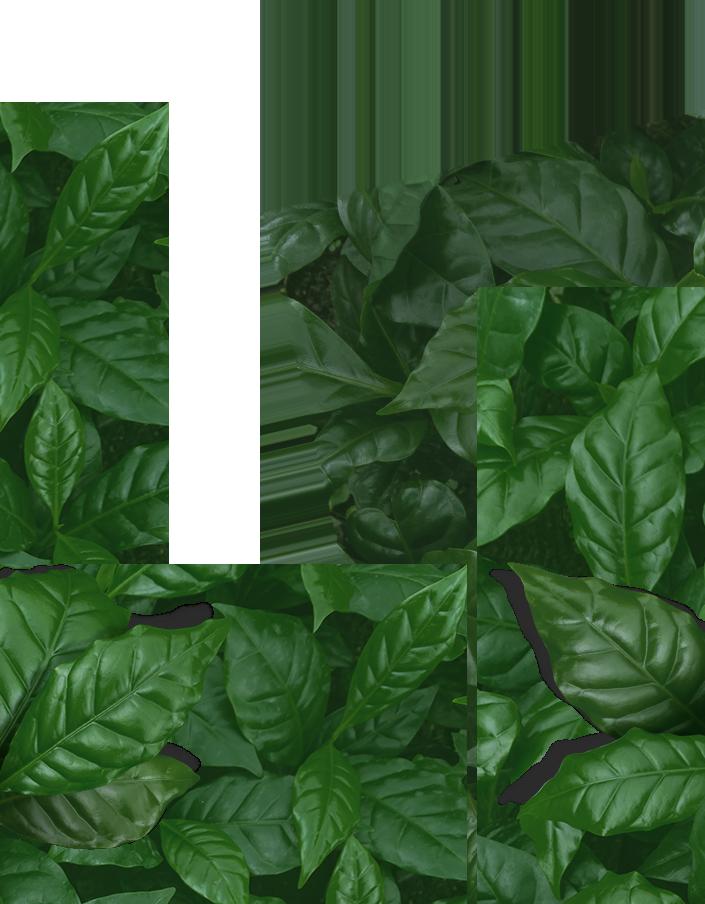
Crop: unknown
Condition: coffee